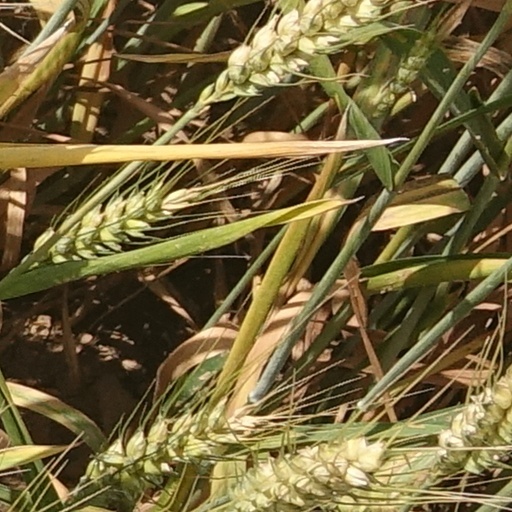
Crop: wheat